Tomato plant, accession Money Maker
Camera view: vertical (180 deg); turntable rotation: 60 degrees
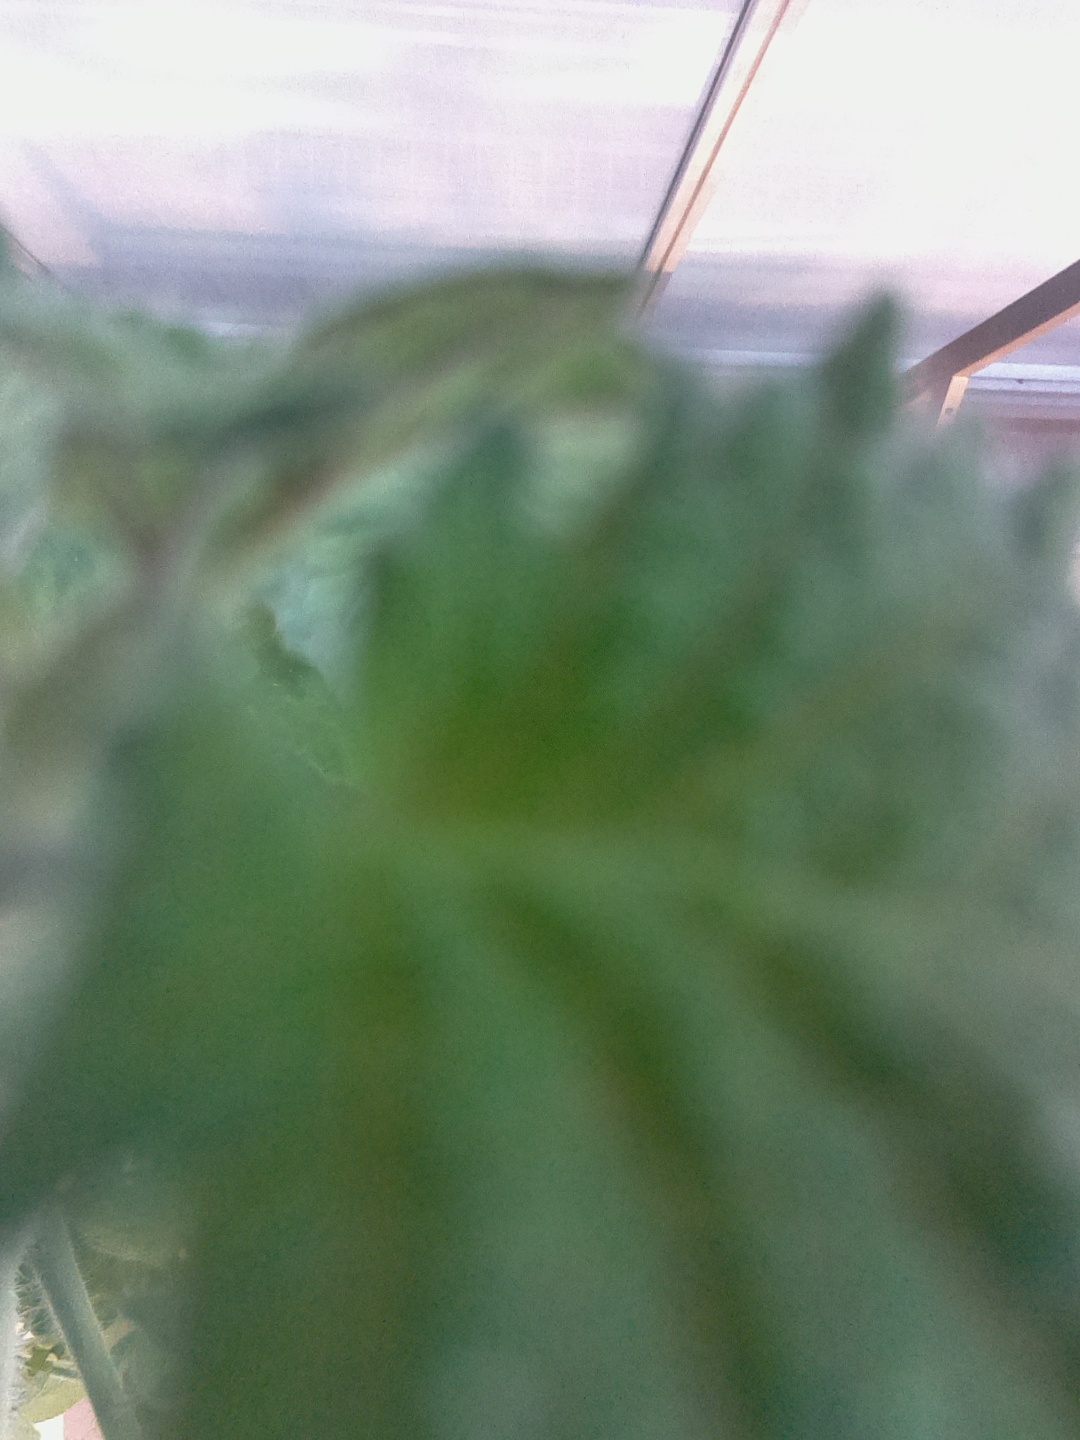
BBCH growth stage 70: Fruits at the main stem or branches visibles